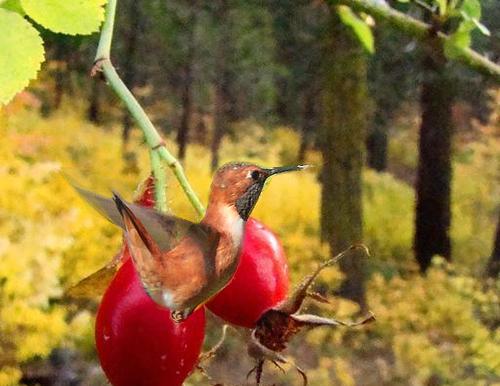
Bird species: Rufous_Hummingbird
Bird type: landbird
Background: land